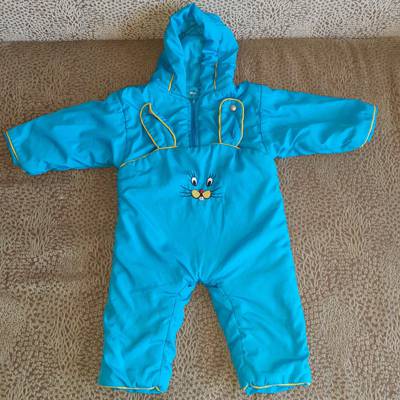
Waste category: clothes